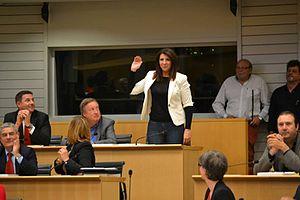
prestation de serment
Muriel Targnion, née le 18 mai 1971 à Verviers est une femme politique belge wallonne, ex-membre du PS.